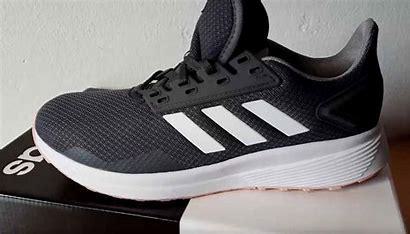
Brand: Adidas
Model: Duramo 9